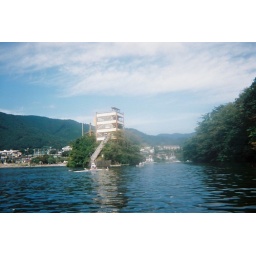
The tower was a on a tiny island in the lake behind a dam.